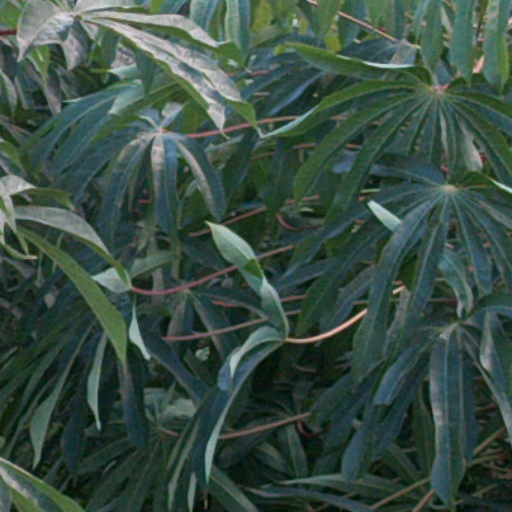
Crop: cassava